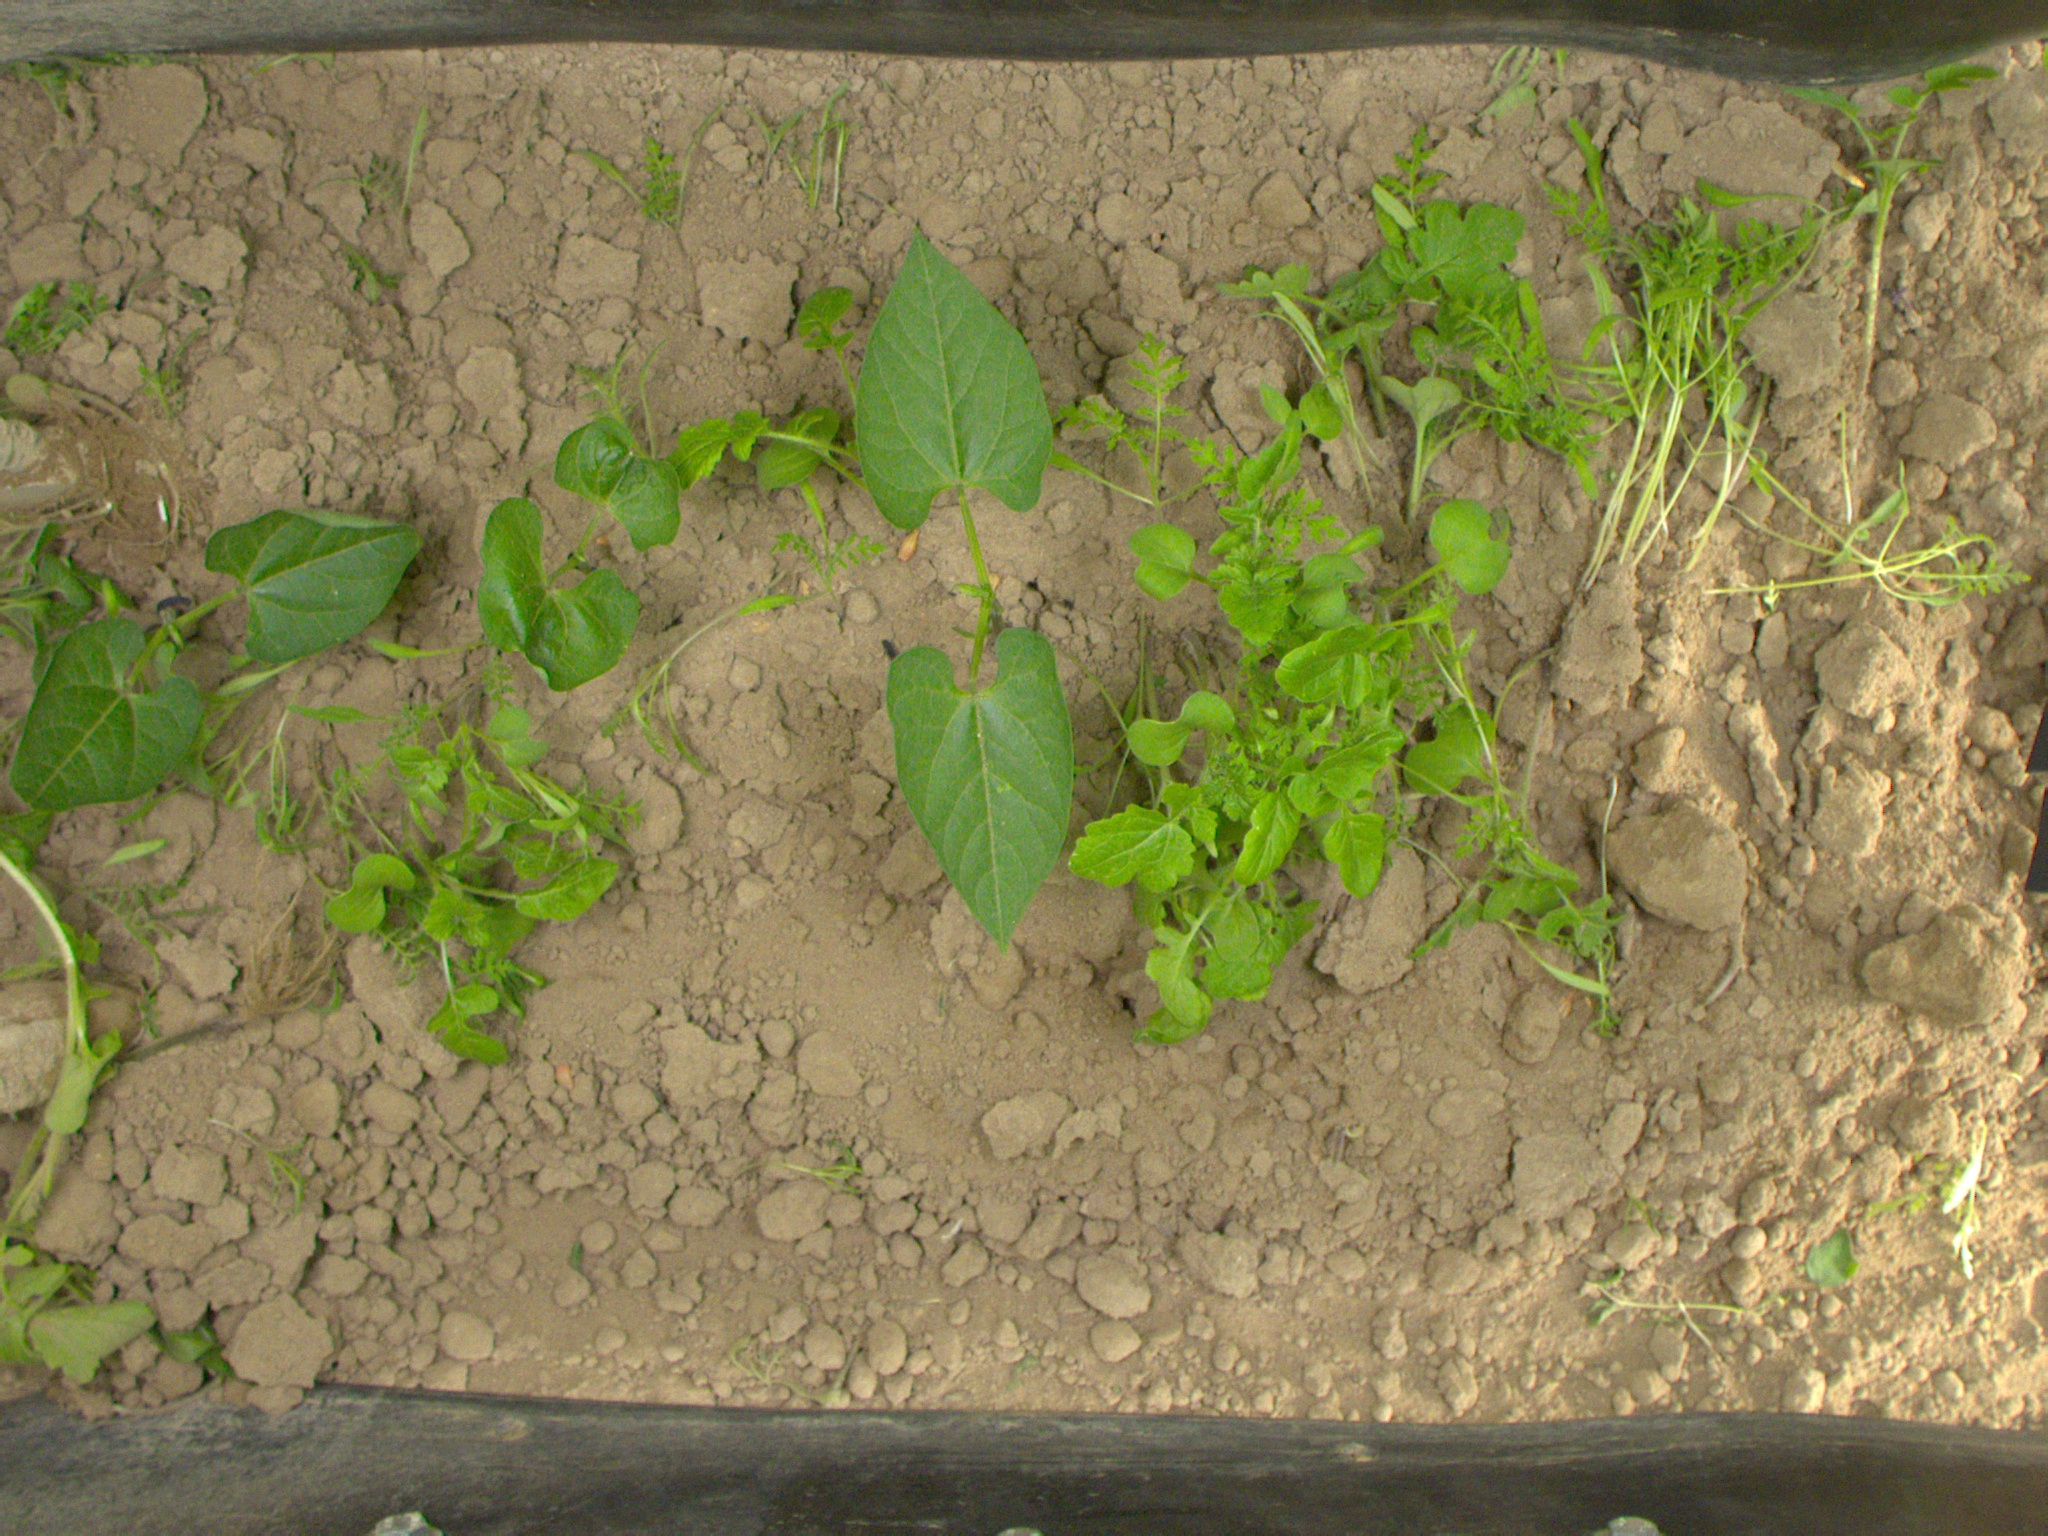
Crop: bean
Objects: bean, bean, bean, stem_bean, stem_bean, stem_bean